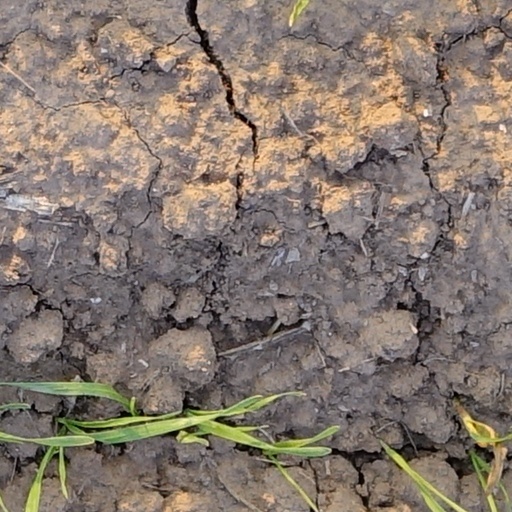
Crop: wheat